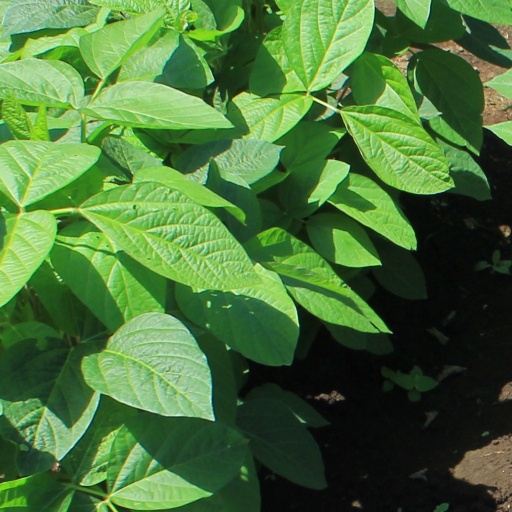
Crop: soybean